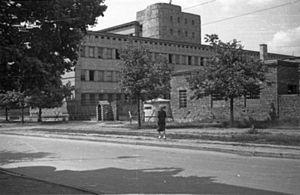
La prison dans Stauferkaserne est une prison provisoire et un point de rassemblement pour les habitants chassés de Varsovie, créée par les Allemands au début de l’insurrection sur le terrain de la caserne de la SS, rue Rakowiecka 4. En août et septembre 1944, les milliers d’habitants du quartier Mokotów sont passés par la caserne. Ils y ont été détenus dans les conditions difficiles et traités d’une manière brutale. Lors de l’insurrection de Varsovie, dans la caserne, il y avait de nombreuses exécutions avec au moins 100 victimes.
La pacification de Mokotów est une vague des meurtres en masse, pillages, incendies et viols dans le quartier Mokotów à Varsovie pendant l’insurrection de Varsovie en 1944. Les crimes contre les prisonniers de guerre et la population civile ont été commis par les Allemands jusqu’au moment de la capitulation de Mokotów, le 27 septembre 1944. Cependant, le phénomène était le plus intensif dans les premiers jours de l’insurrection.